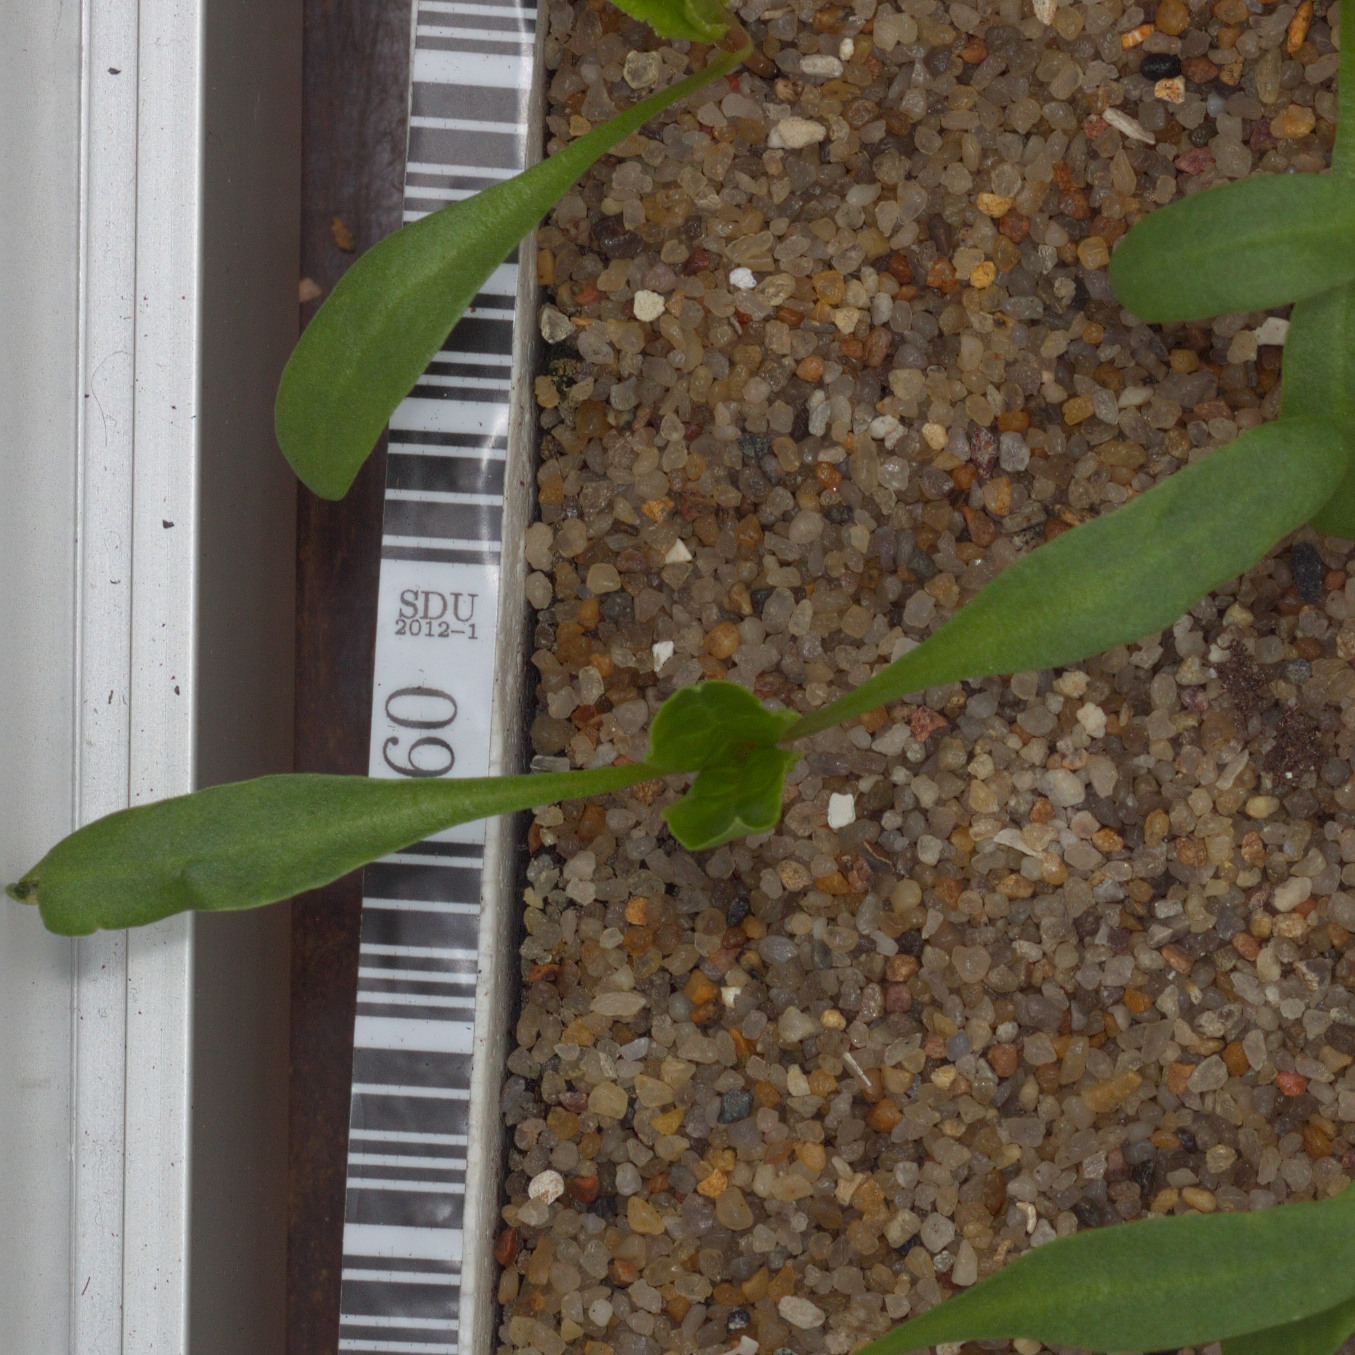
Label: sugar_beet